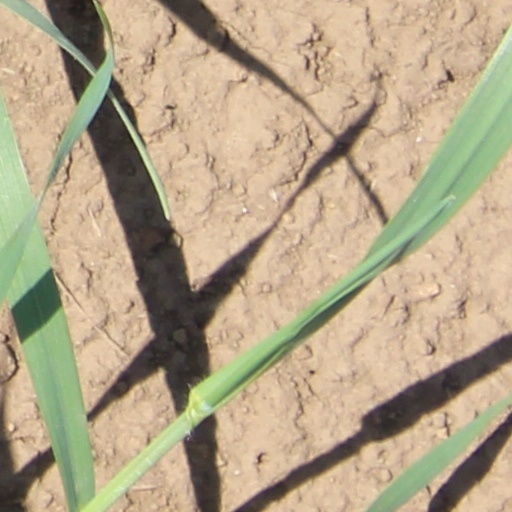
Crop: wheat